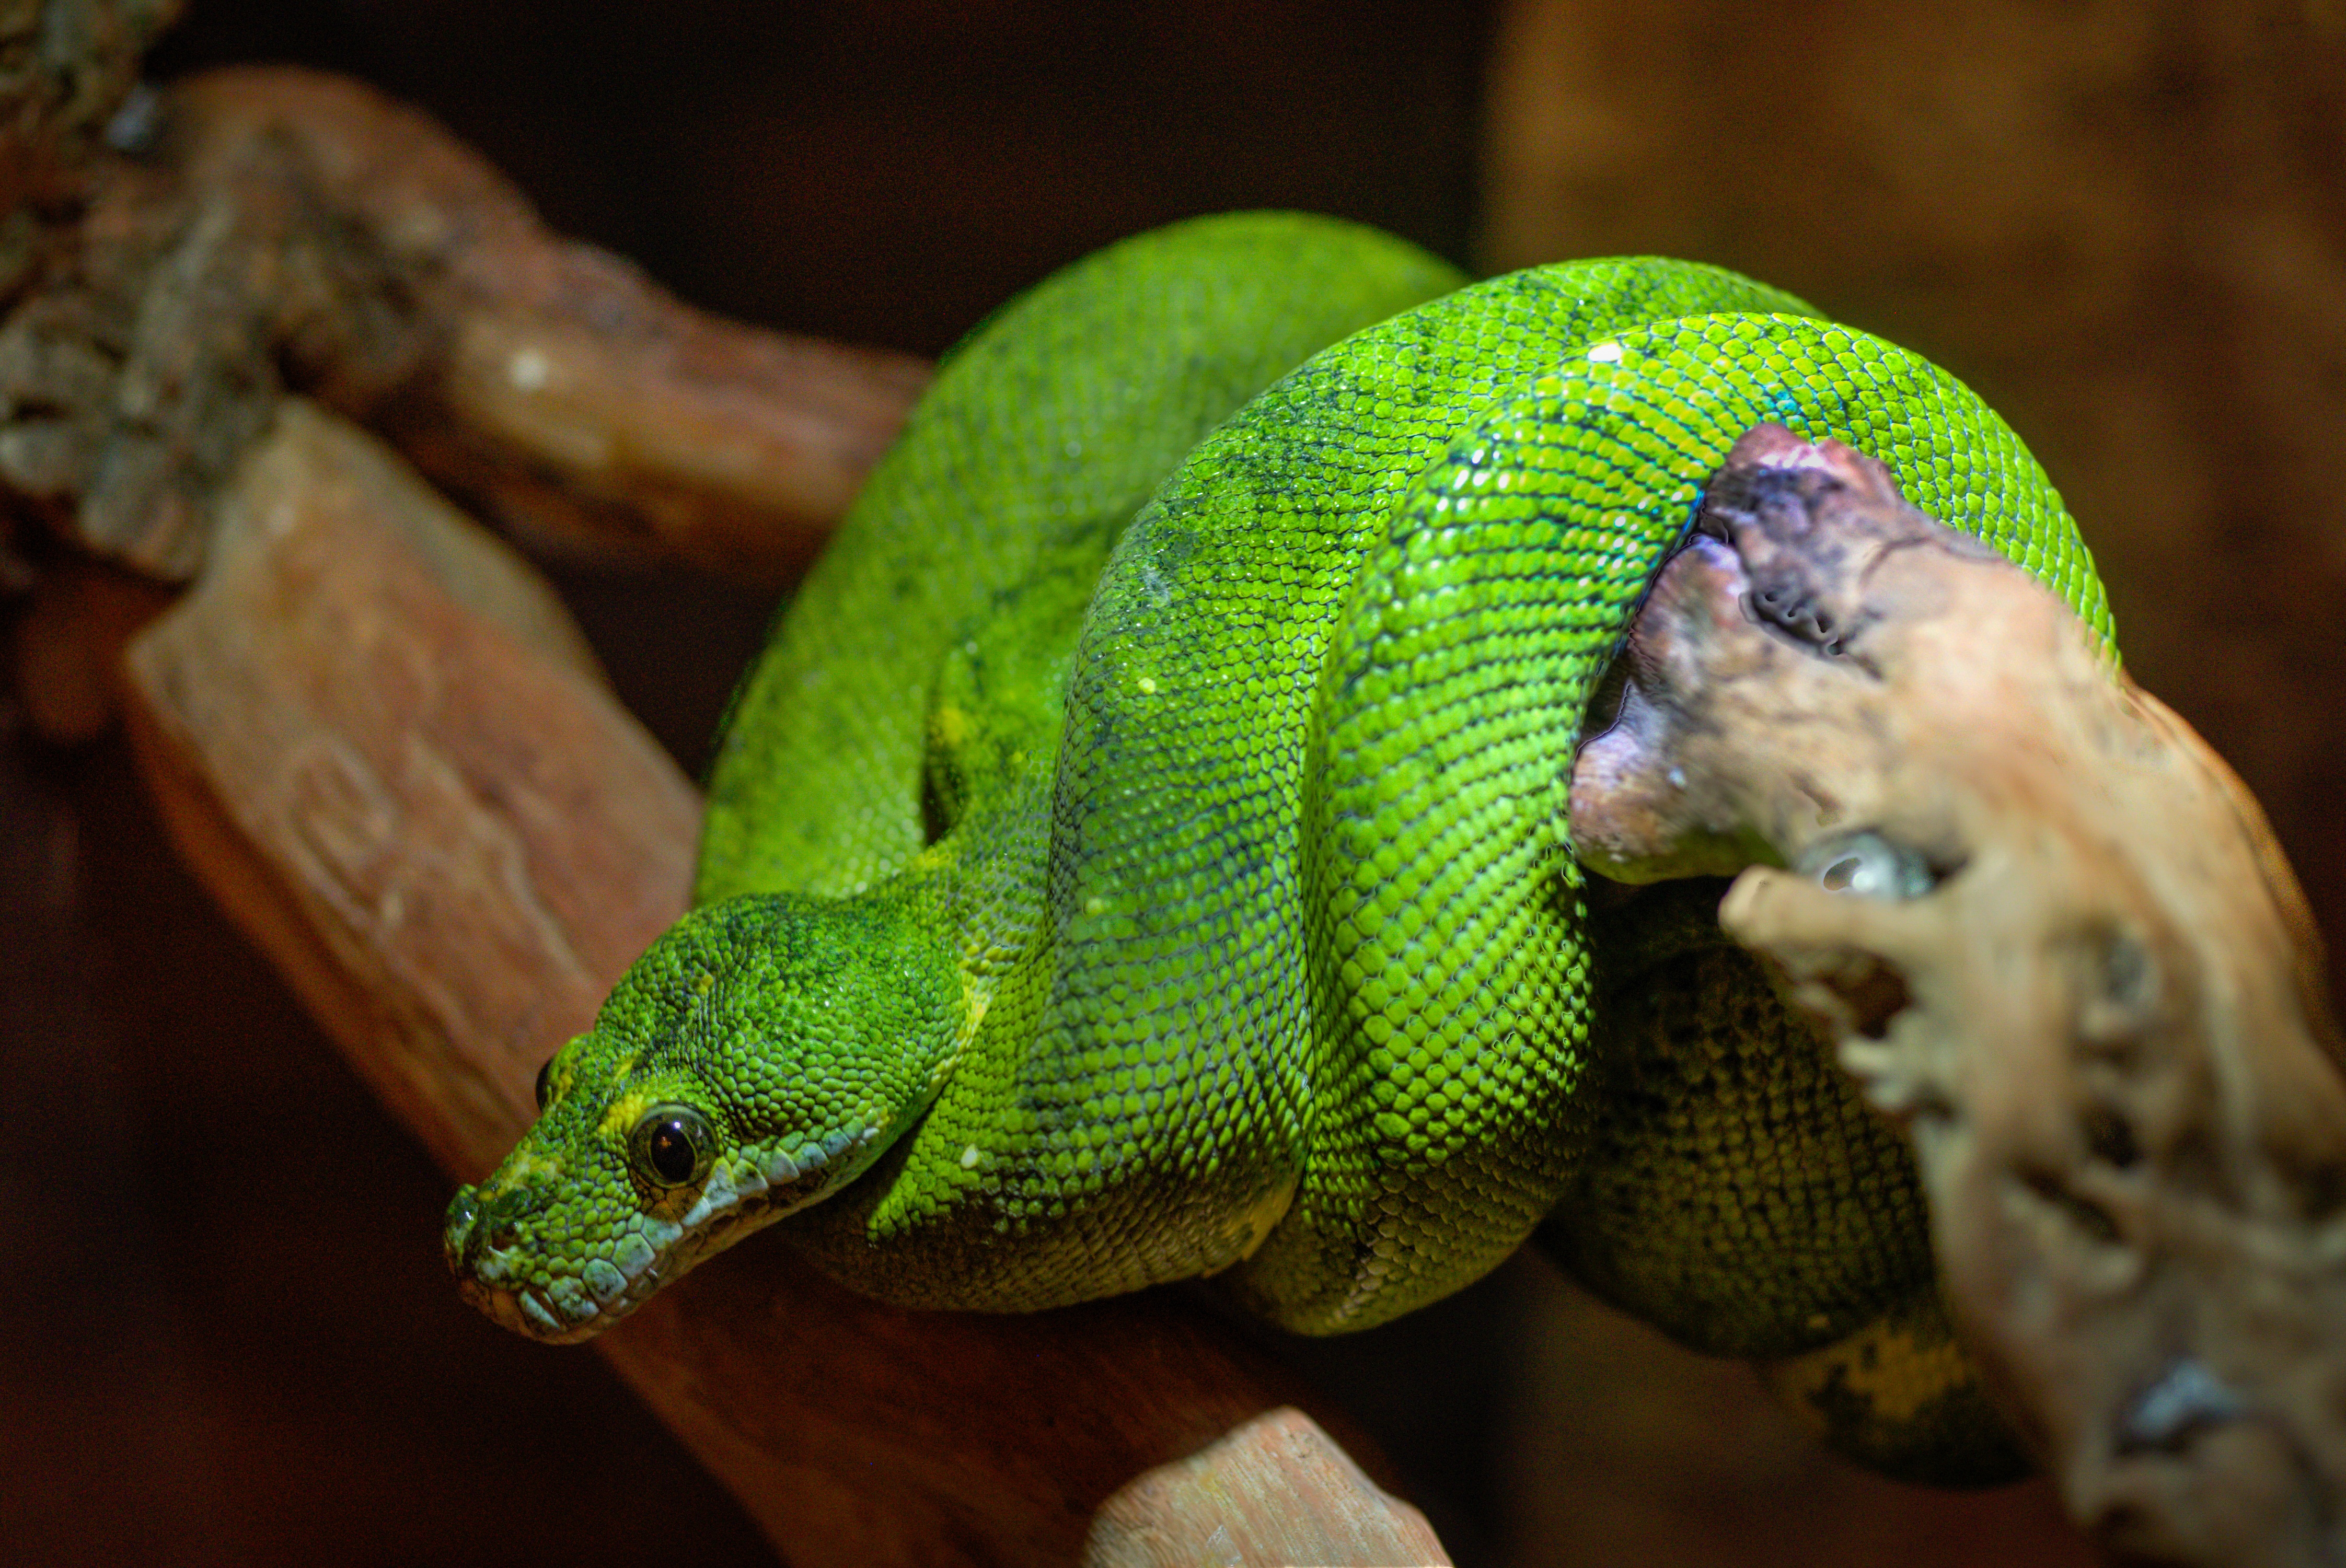
animal, wildlife, green, predator, reptile, fauna, lizard, green lizard, chameleon, head, poison, snake, vertebrate, dangerous, venomous, serpent, macro photography, lacerta, agamidae, dactyloidae, scaled reptile, lacertidae, african chameleon, boomslang